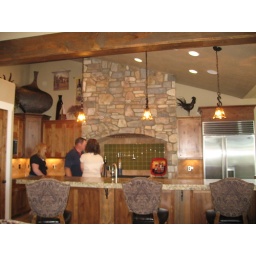
Rock stove in kitchen